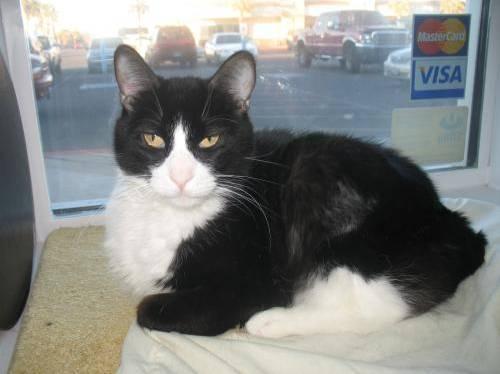
cat